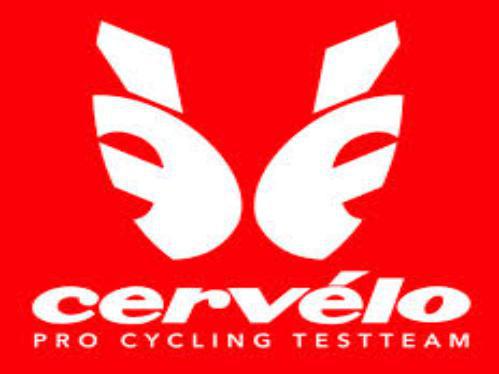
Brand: cervelo
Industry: Transportation